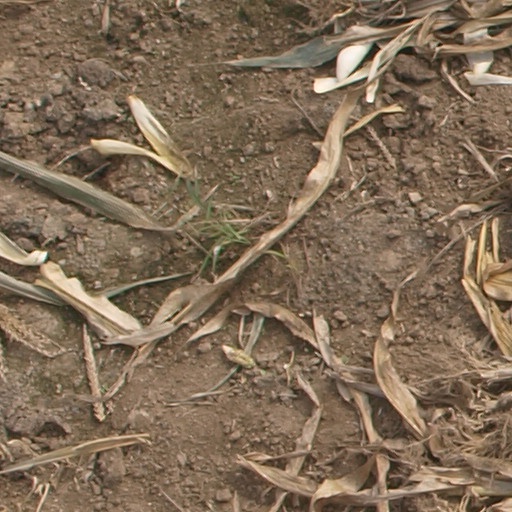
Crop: maize; corn